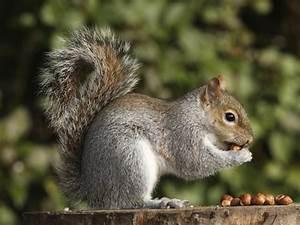
squirrel